Diamond Way Buddhism

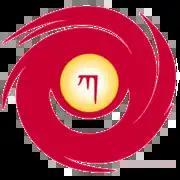

Diamond Way Buddhism ("Diamond Way Buddhism – Karma Kagyu Lineage") is a lay organization within the Karma Kagyu school of Tibetan Buddhism. The first Diamond Way Buddhist center was founded in 1972 by Hannah Nydahl and Ole Nydahl in Copenhagen under the guidance of Rangjung Rigpe Dorje, 16th Karmapa. Today there are approximately 650 centers worldwide, directed by Ole Nydahl under the guidance of Trinley Thaye Dorje, one of two claimants to the title of the 17th Karmapa ("See Karmapa Controversy)". Buddhist teachers such as Sherab Gyaltsen Rinpoche, Lama Jigme Rinpoche and Nedo Kuchung Rinpoche visit Diamond Way Buddhism centers and large meditation courses.